History of Washington & Jefferson College

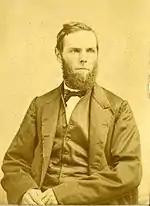
After the merger of Jefferson College and Washington College, Professors David Hunter Riddle and Alonzo Linn (pictured) remained in Canonsburg

In 1806, Matthew Brown and Parker Campbell, head of the Washington County bar successfully petitioned the Pennsylvania General Assembly to grant Washington Academy a charter. It was only through the tireless work of Brown and David Elliott, who had improved Washington Academy's academic standards beyond what was expected of an academy, that the charter was ever issued, because of Jefferson's close proximity. The charter was granted on March 28, 1806. Of the 21 original board of trustees, only 4 were clergymen. One of them was John Anderson, who had succeeded James McGready as headmaster of Thaddeus Dod's log school cabin in Buffalo.